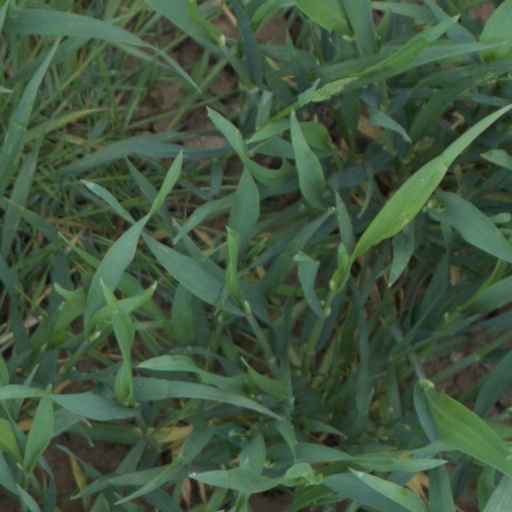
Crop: wheat